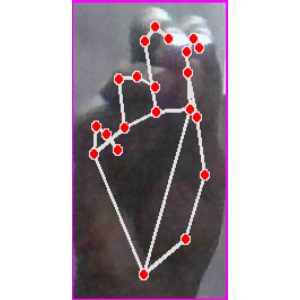
अक्षर: ङ